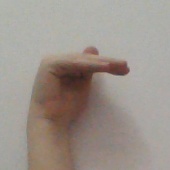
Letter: khaa